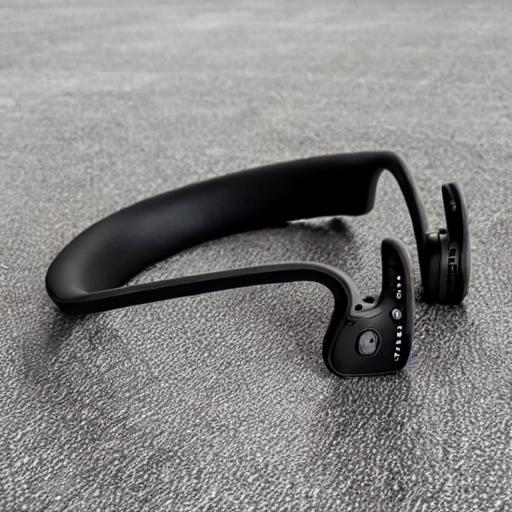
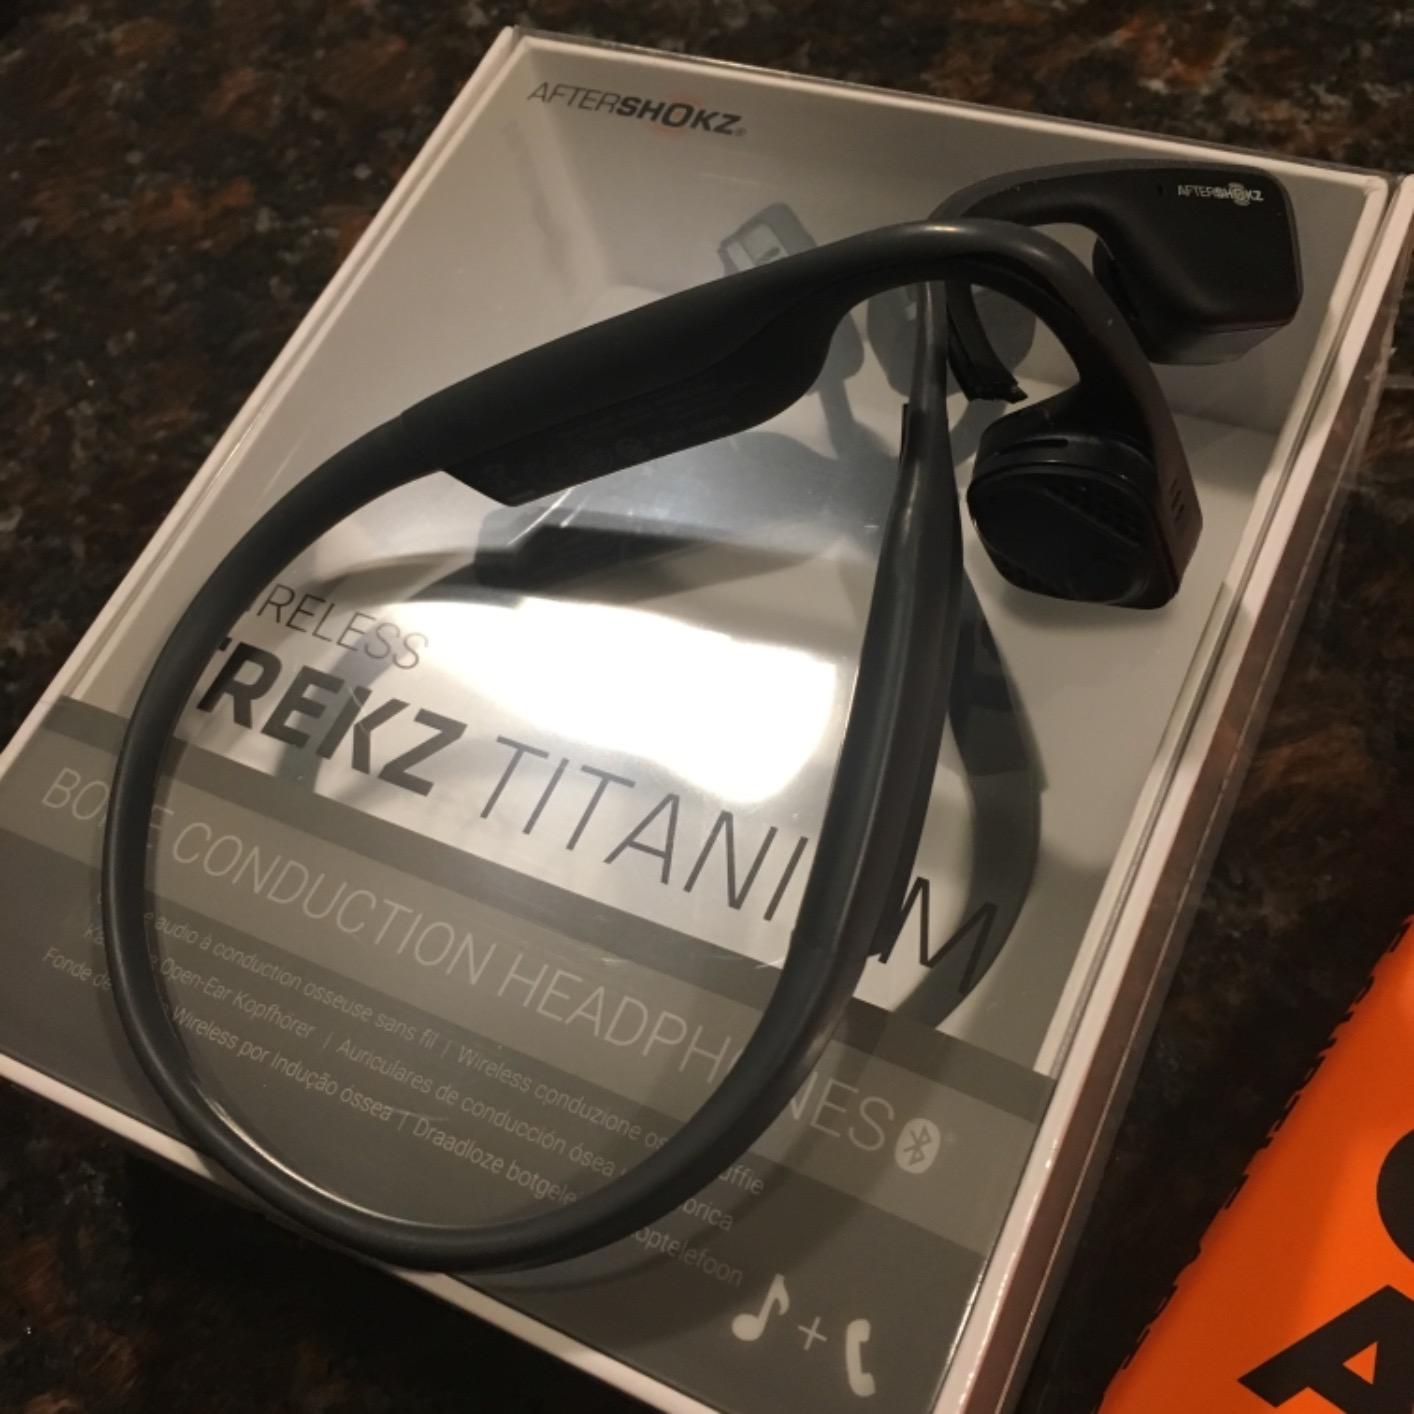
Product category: headphones
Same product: no